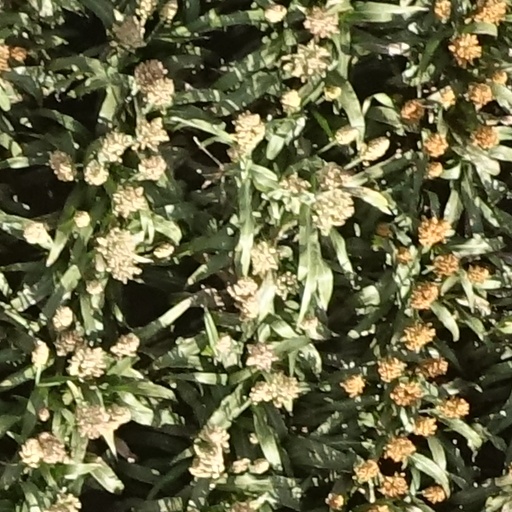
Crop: sorghum